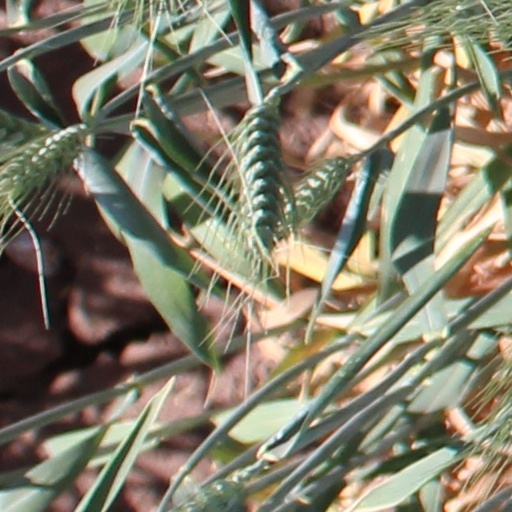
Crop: wheat